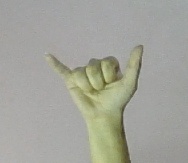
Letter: ya